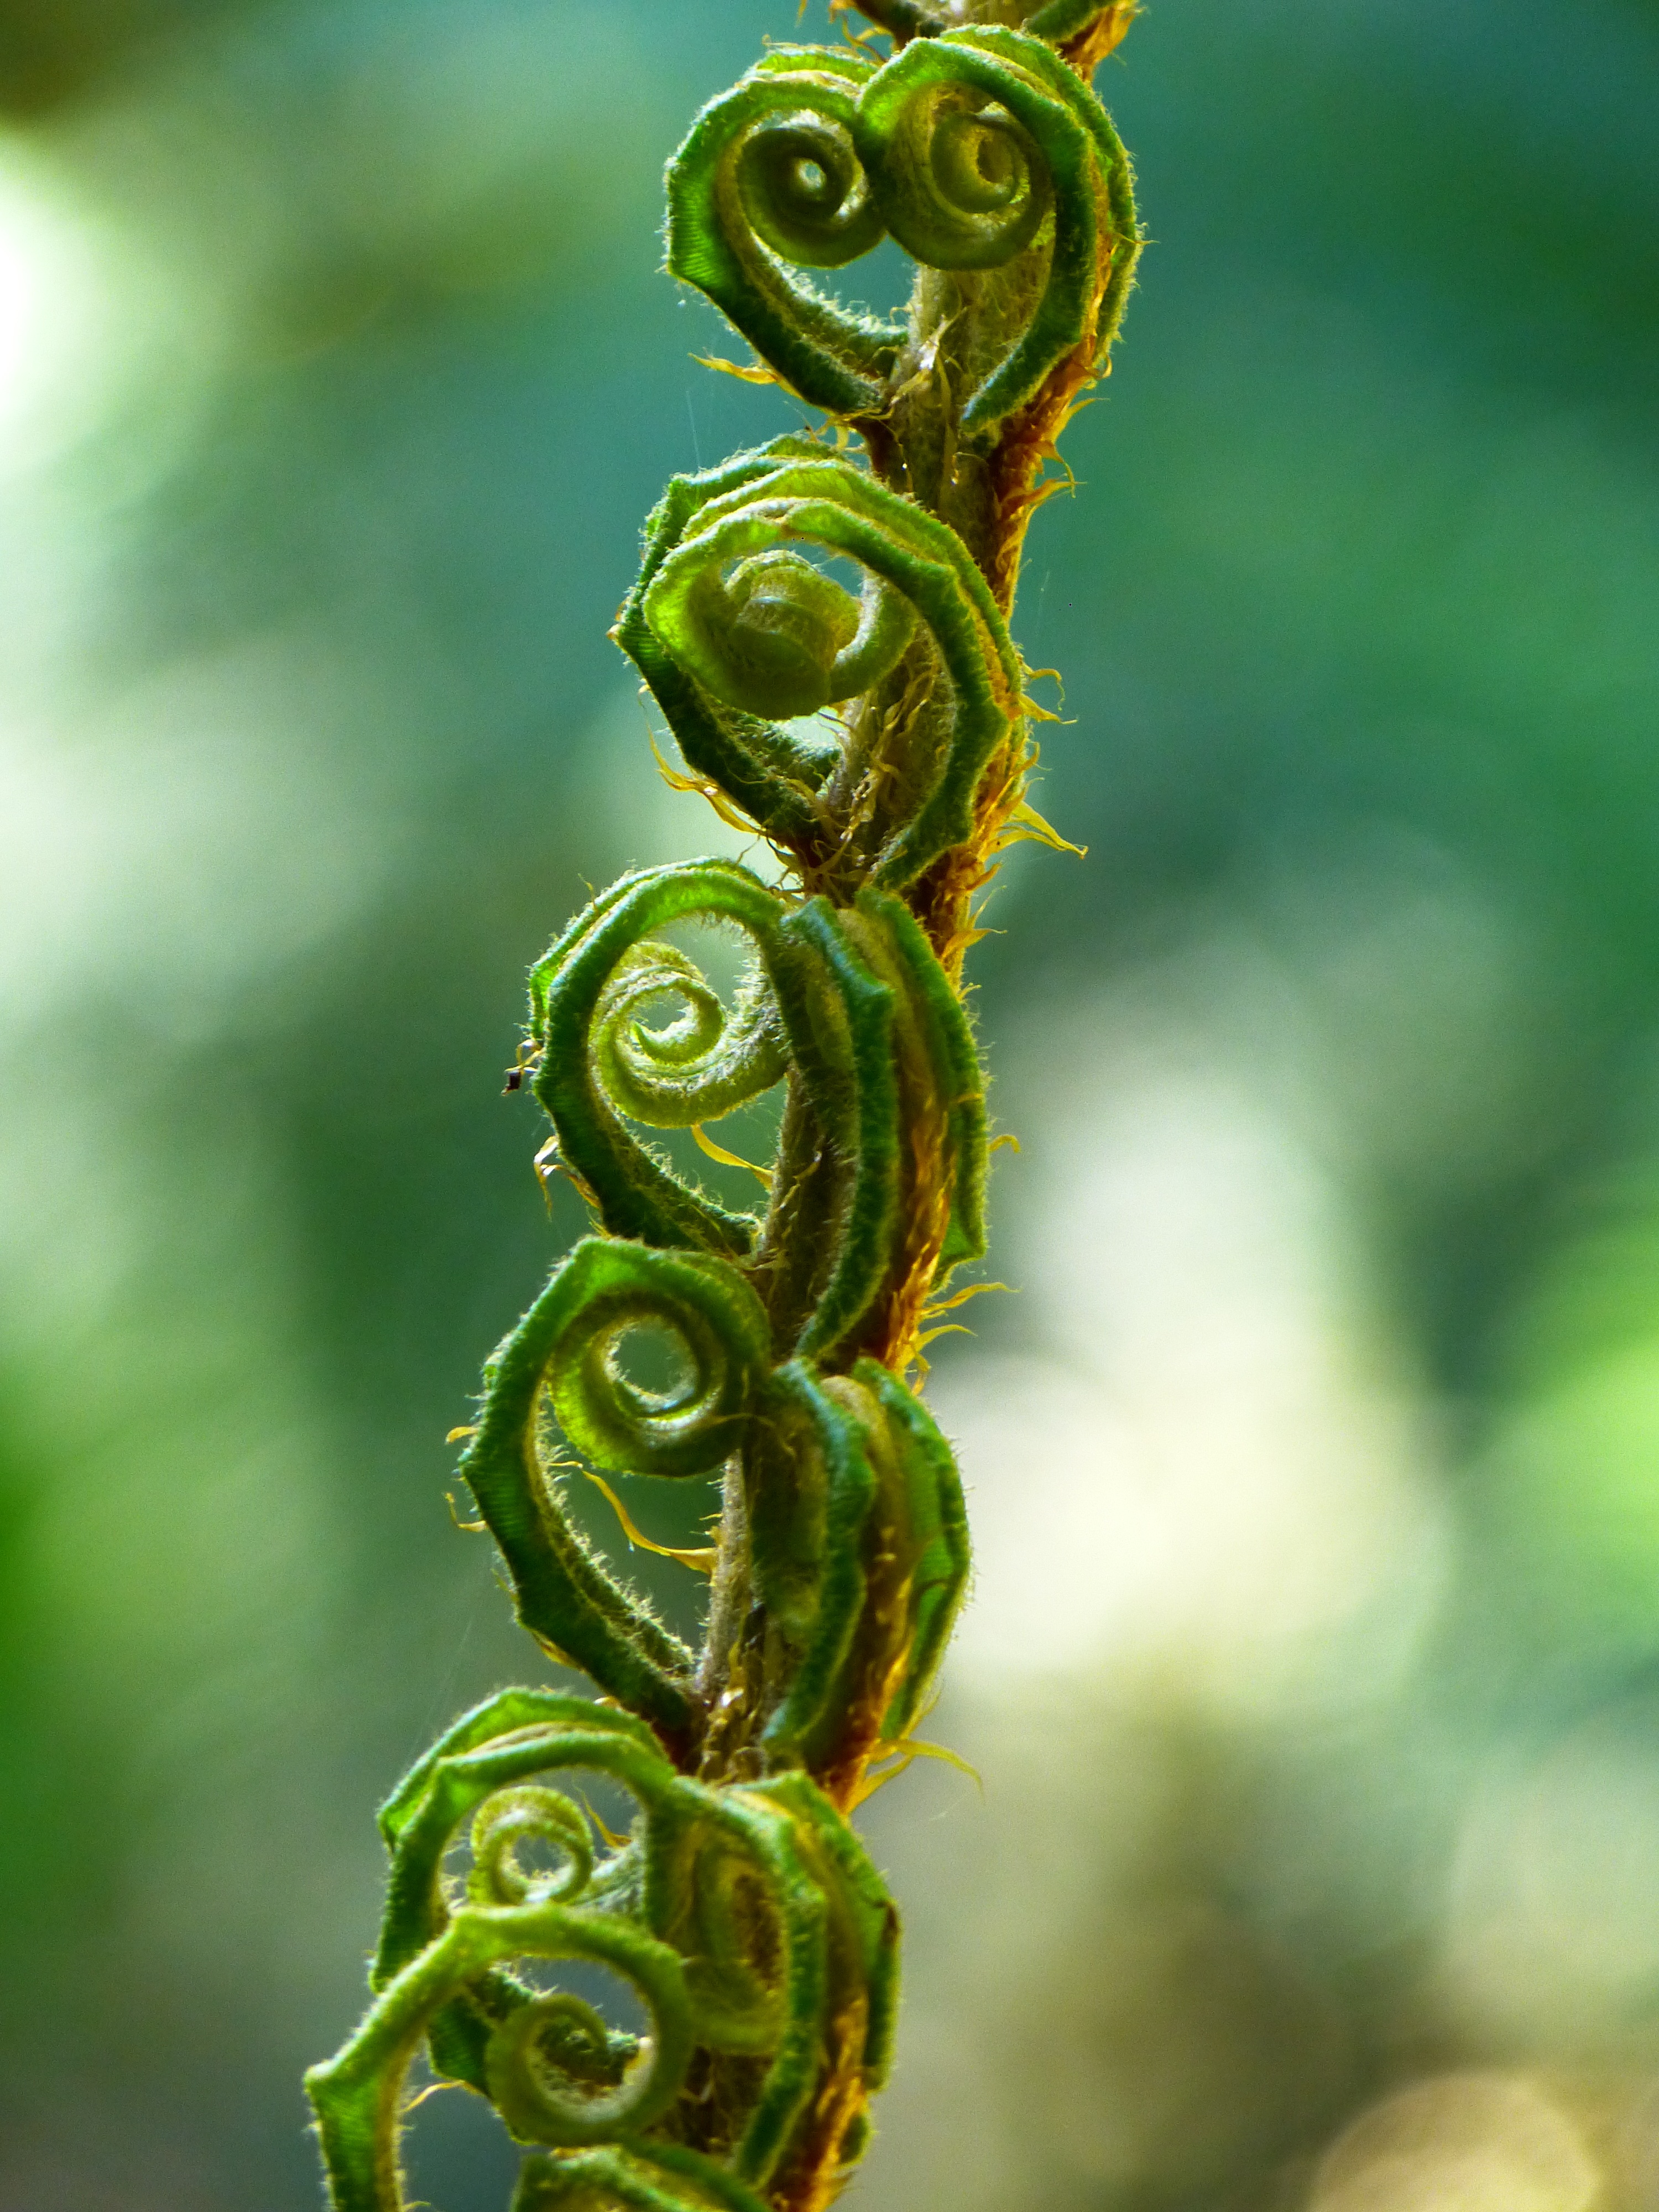
nature, grass, plant, photography, leaf, flower, green, botany, amphibian, flora, fern, close up, leaves, roll, macro photography, leaf fern, roll out, fiddlehead, young leaves, fiddlehead fern